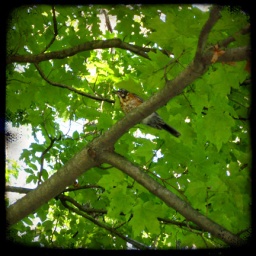
bird in the tree